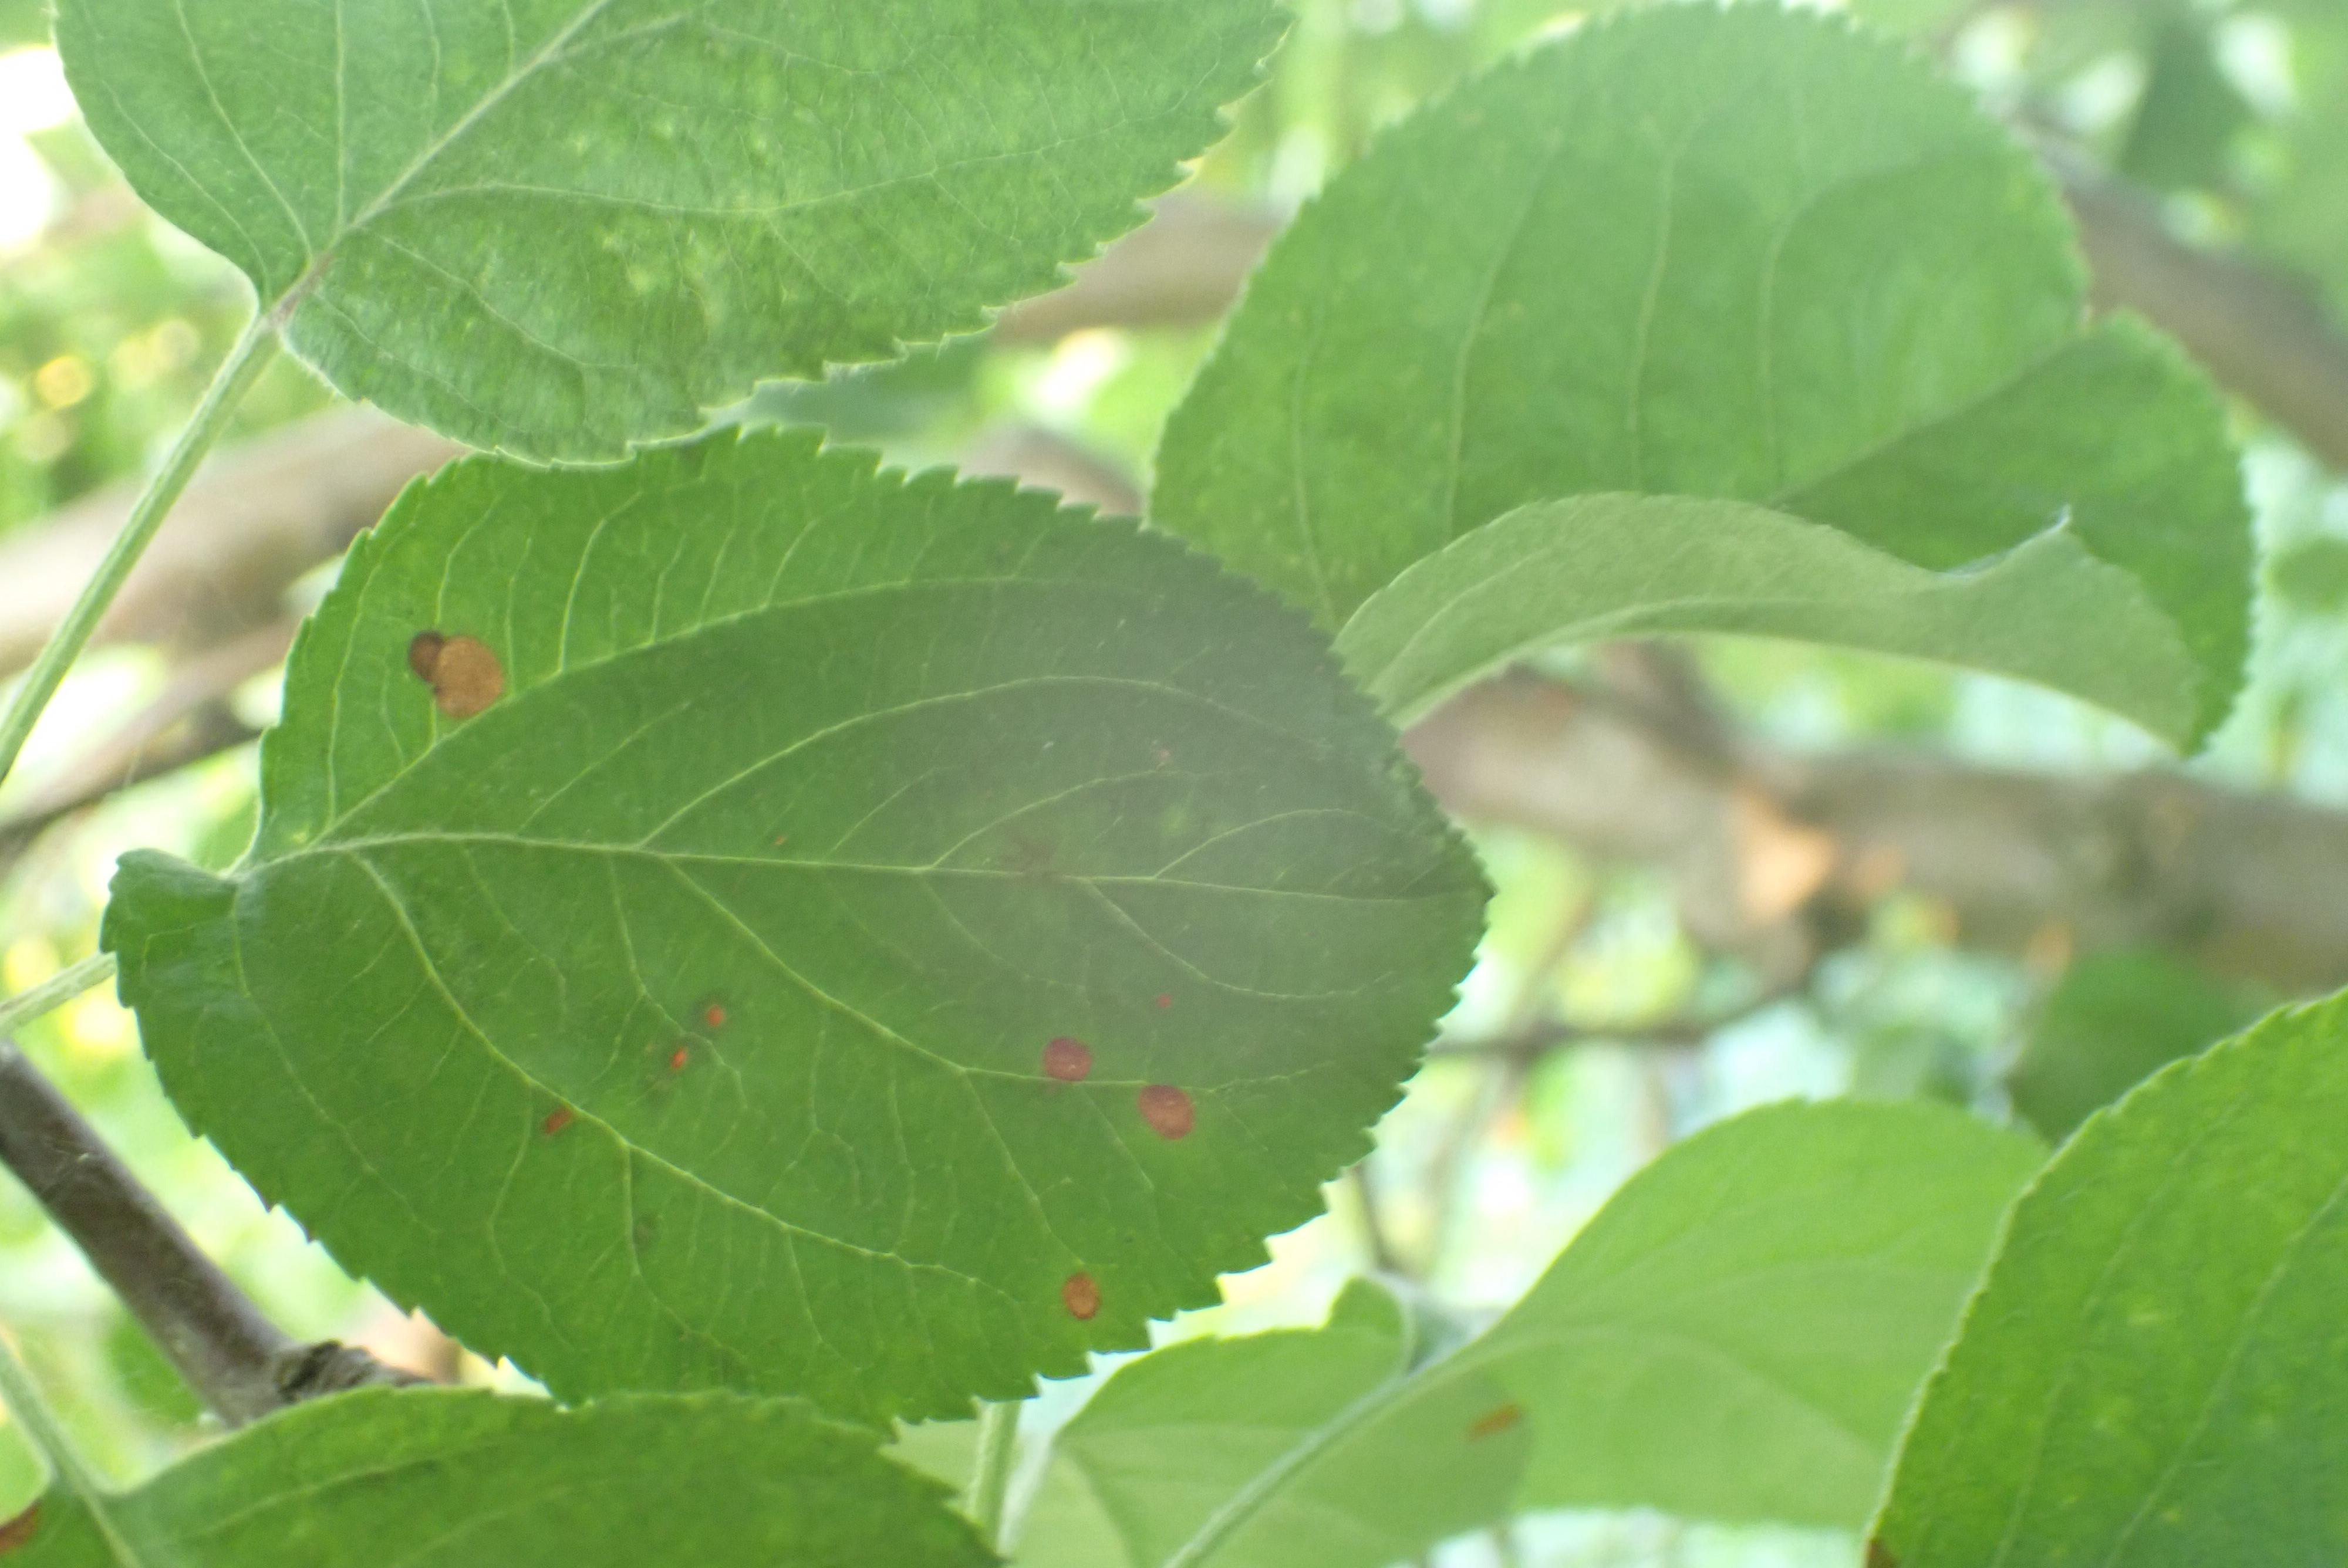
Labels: frog_eye_leaf_spot